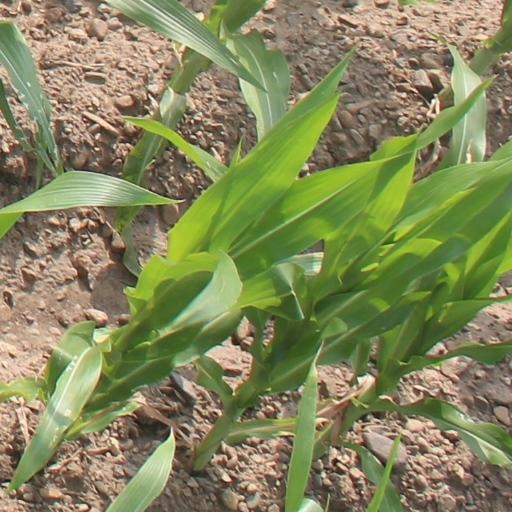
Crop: maize; corn